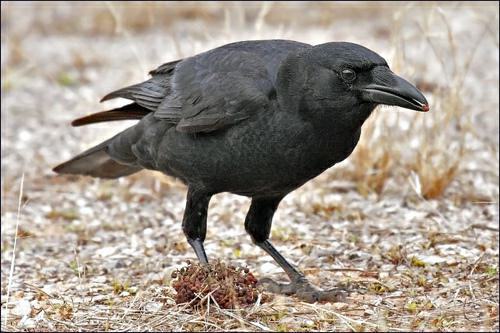
A photo of a american crow